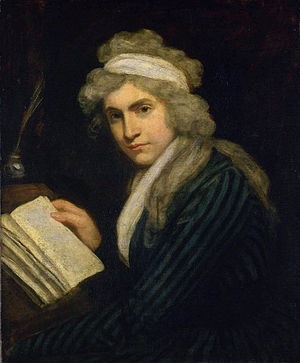
Mary Wollstonecraft / Eftermæle
Mary Wollstonecraft af John Opie (ca. 1791)
Mary Wollstonecraft var en britisk kvinderetsforkæmper, forfatter og filosof. I løbet af sin korte karriere skrev hun romaner, afhandlinger, en rejseskildring, en bog om den Den Franske Revolutions historie og en børnebog. Hun drev desuden en pigeskole og skrev Thoughts on the education of daughters. Hun er bedst kendt for sin bog A Vindication for the Rights of Woman. I den talte hun for, at kvinden ikke fra naturens hånd er underlagt manden, men at det kan virke sådan på grund af hendes manglende uddannelse. Hun mente, at kvinder og mænd burde have de samme økonomiske, politiske og sociale rettigheder. Hun agiterede for, at mænd og kvinder burde behandles som fornuftsvæsener og forestillede sig et samfund baseret på fornuft.